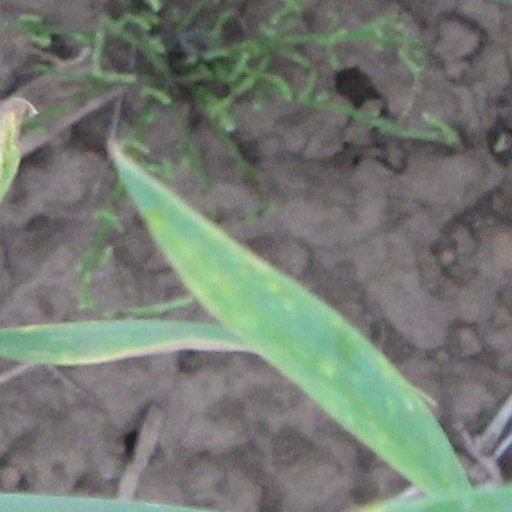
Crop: wheat